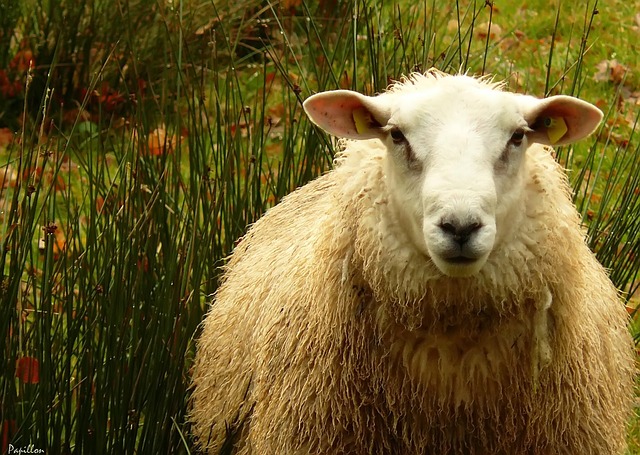
Label: pecora